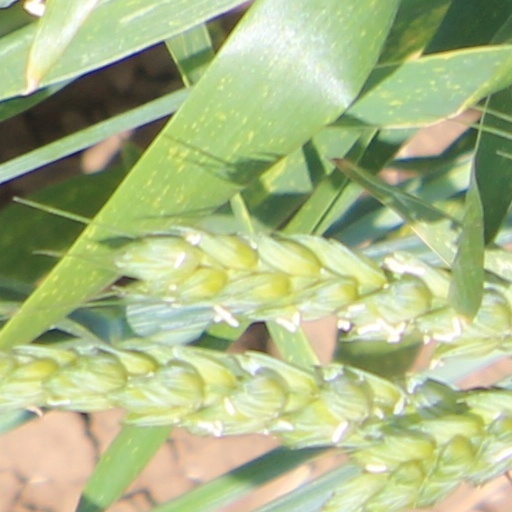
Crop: wheat